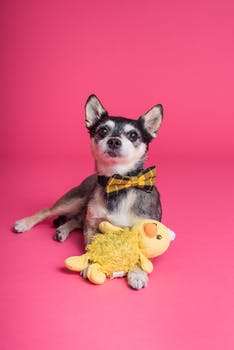
Label: No Watermark